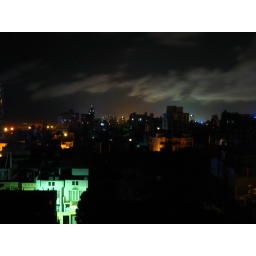
should have taken more sky and less land. maybe starting from above the greenish building